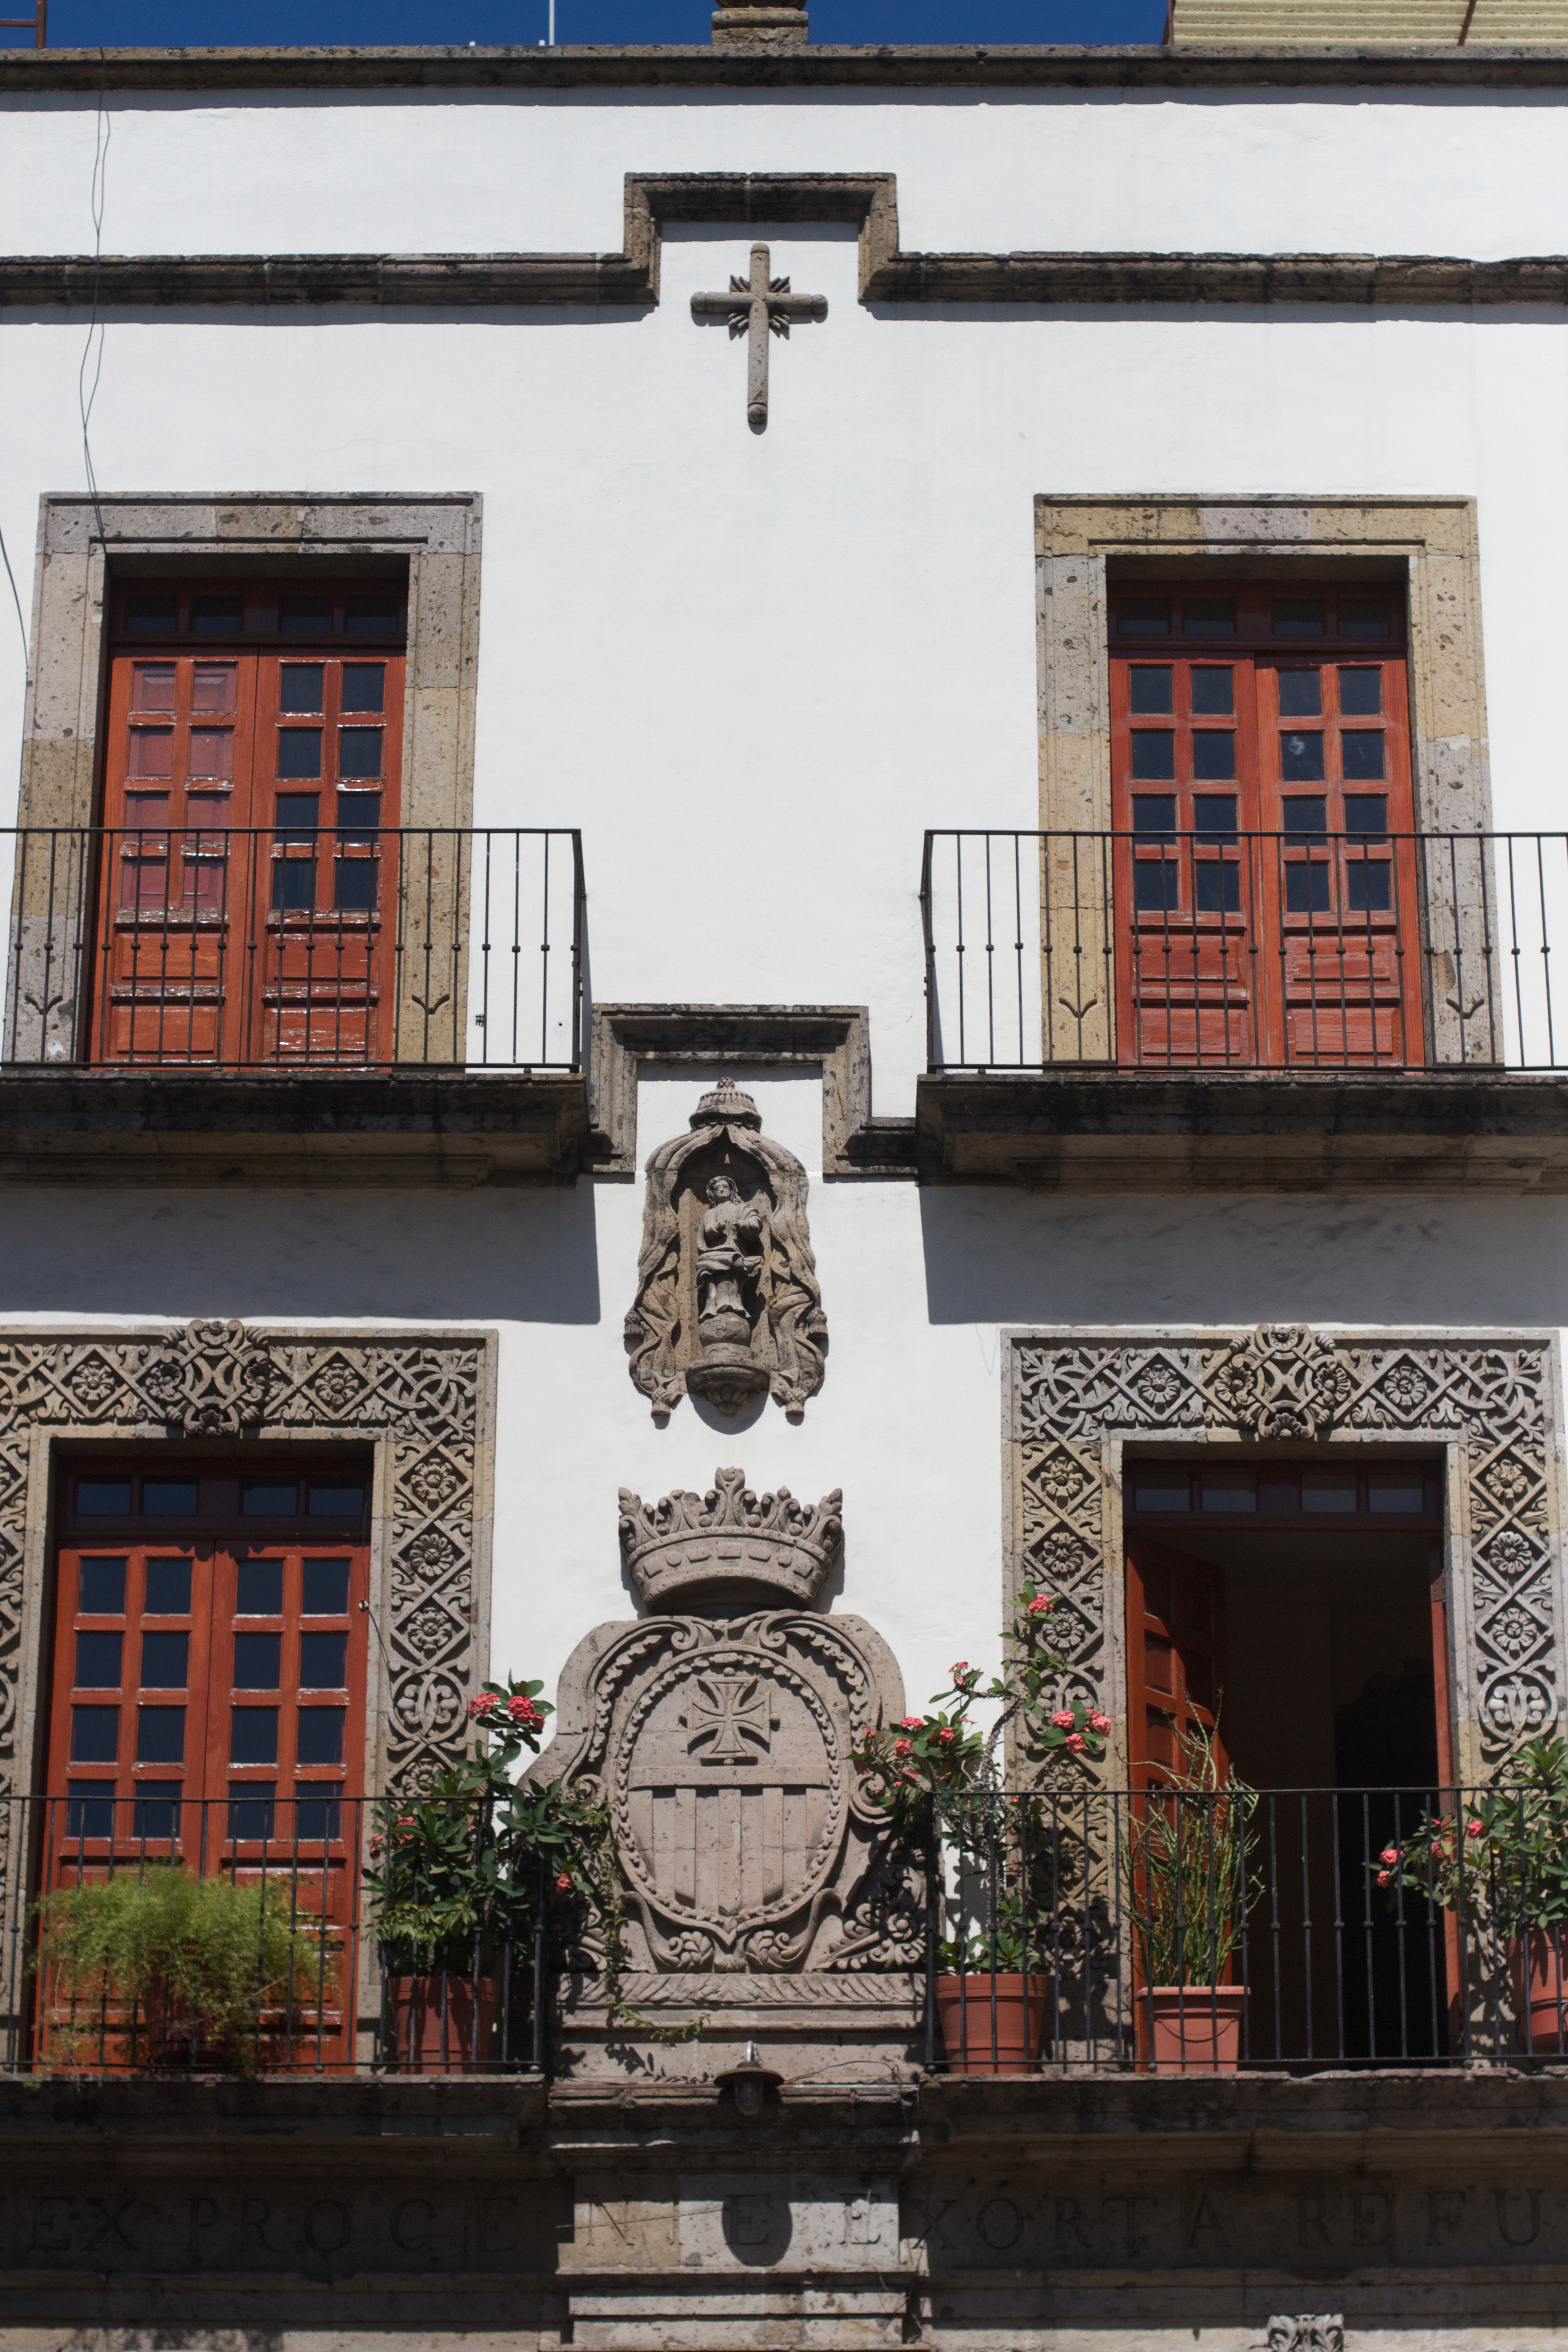
architecture, road, house, window, town, building, downtown, facade, neighbourhood, urban area